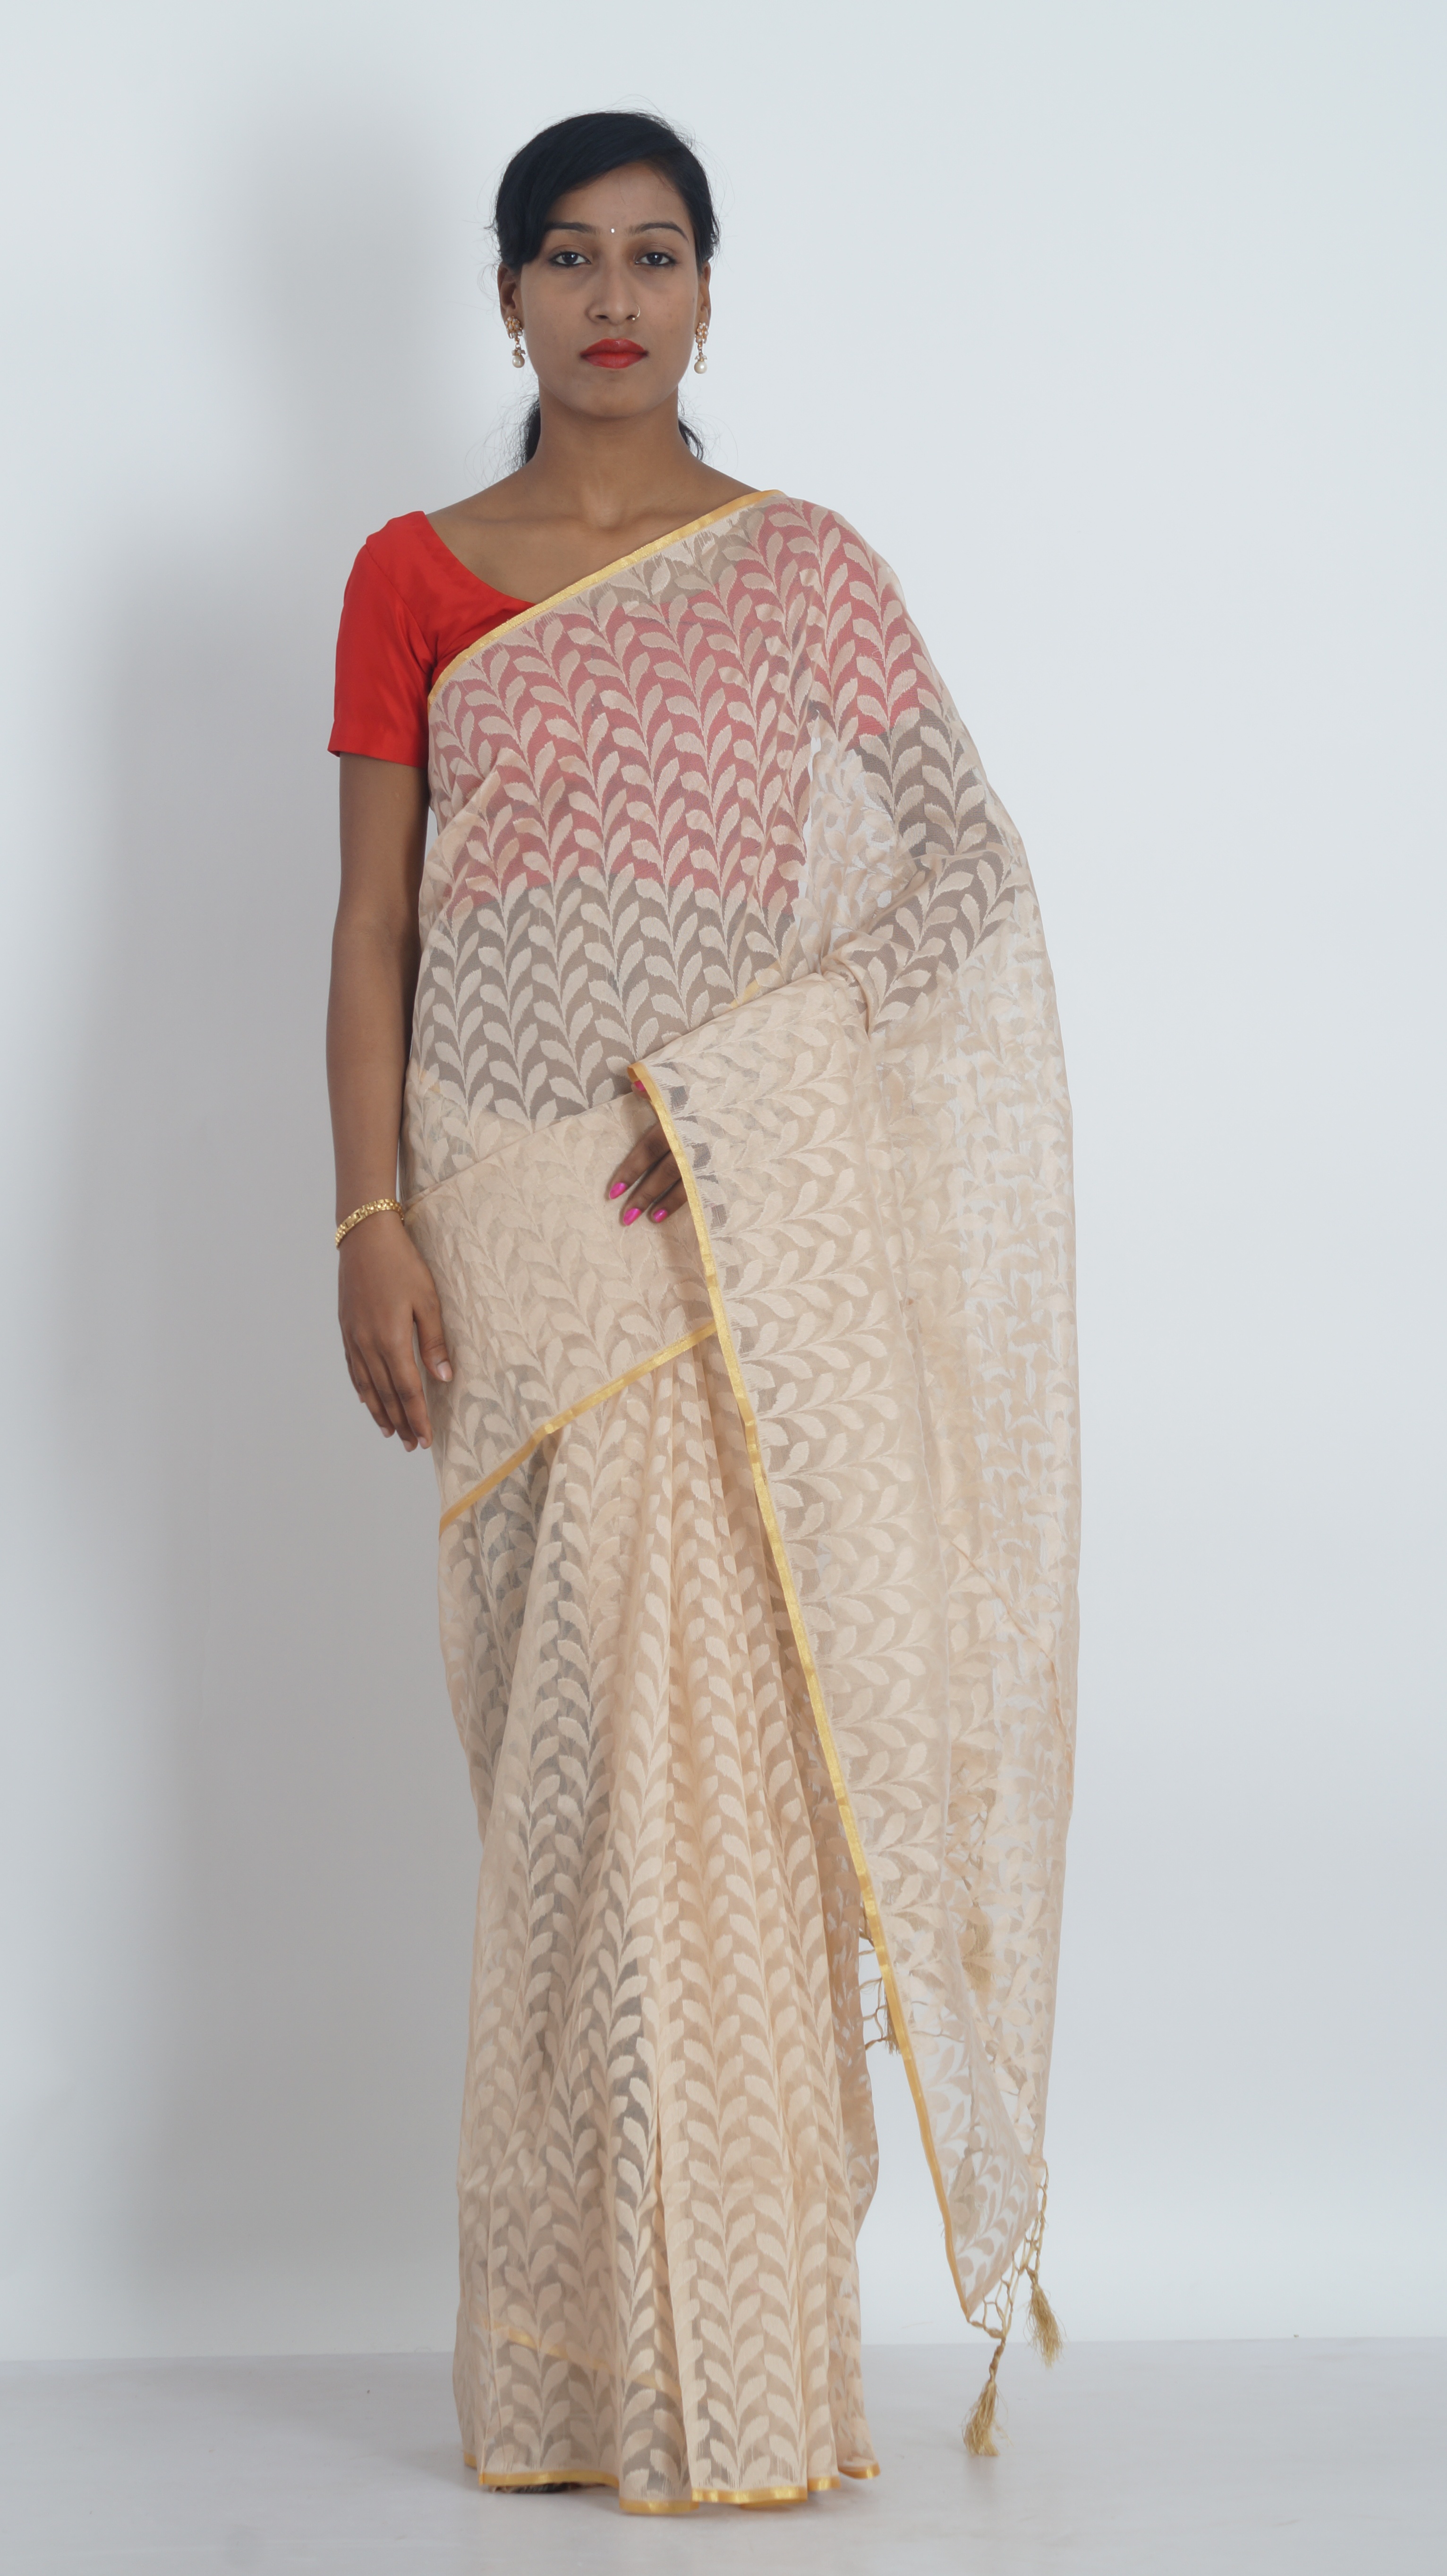
pattern, spring, fashion, clothing, wedding dress, textile, design, peach, sari, traditional, gown, photo shoot, fashion design, sarees, womens wear, indian clothing, bridal clothing